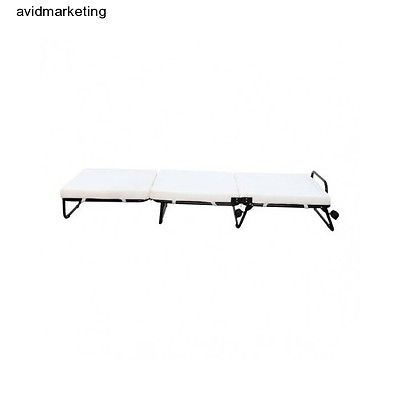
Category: sofa